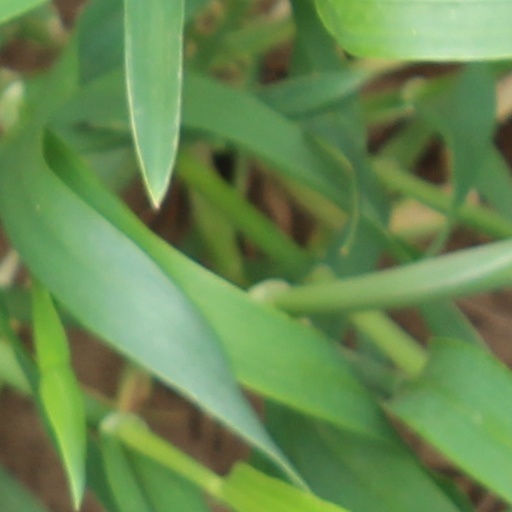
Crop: wheat